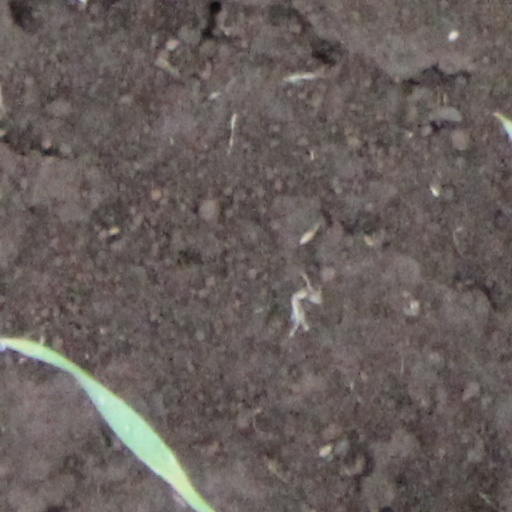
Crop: wheat